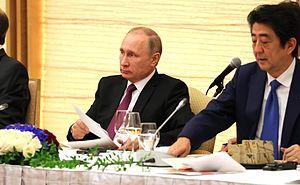
Vladimir Vladimirovitch Poutine, né le 7 octobre 1952 à Léningrad, est un homme d'État russe. Depuis 1999, il est la figure centrale de l’exécutif, alternativement comme président du gouvernement et président de la fédération de Russie.